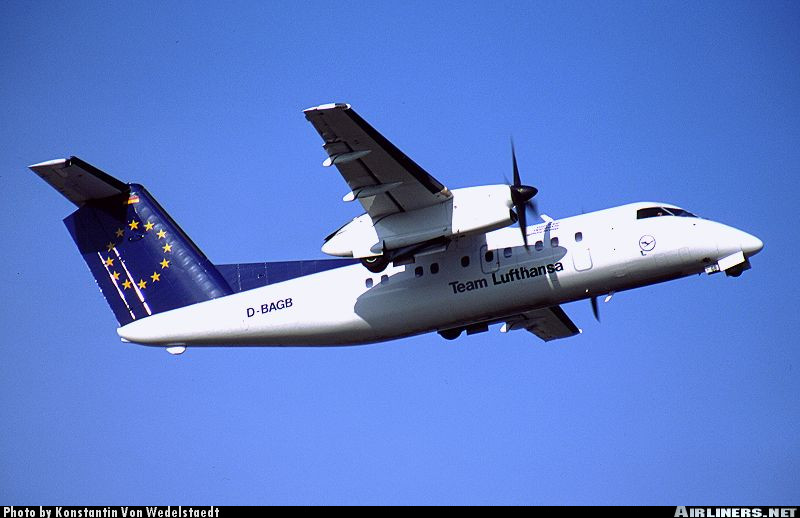
Vehicle type: Planes